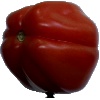
Label: Tomato Heart 1